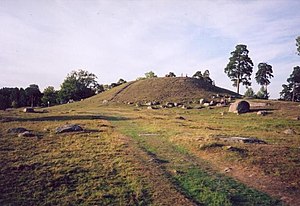
Sveriges historie
Hagahøjen vest for Uppsala, cirka 1.000 f.Kr.–800 f.Kr.
Sverige optræder ligesom Danmark først relativt sent i kilderne, og dets første optræden på verdensscenen kom i form af de skandinaviske vikinger. På den tid var der dog ikke tale om en decideret svensk stat endnu. Den kom først til syne i løbet af middelalderen. Det moderne Sverige har sine rødder tilbage i ophøret af Kalmarunionen, hvor Sverige under Gustav Vasa rev sig fri. I kraft af sin store geografiske udbredelse, Finland var allerede i middelalderen blevet underlagt Sverige, og på bekostning af sejre over Danmark i det 17. århundrede, hvor Skånelandene blev svenske, blev Sverige for en kort periode en europæisk stormagt. Nedturen begyndte dog snart efter, hvor besiddelser i Baltikum og Tyskland i løbet af Den store nordiske krig blev tabt.